Hoplosternum littorale

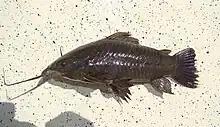
"Hoplosternum littorale"

"H. littorale" is armor-plated and dorso-ventrally compressed. The fish will grow in length up to 24.0 centimetres (9.4 in) TL.